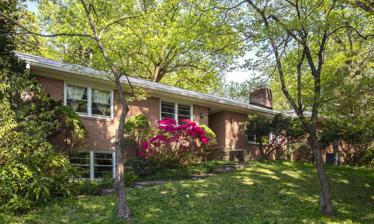
Building: Rachel Carson House (Colesville, Maryland)
Country: United States of America
Year built: 1956
Historic house in Maryland, United States United States historic place Rachel Carson House U.S. National Register of Historic Places U.S. National Historic Landmark Rachel Carson House in 2023 Show map of Maryland Show map of the United States Location 11701 Berwick Rd., Silver Spring, Maryland Coordinates 39°2′48″N 77°0′2″W / 39.04667°N 77.00056°W / 39.04667; -77.00056 Built 1956 Architect Rachel Carson Architectural style Modern Movement NRHP reference No. 91002058 Significant dates Added to NRHP December 4, 1991 Designated NHL December 4, 1991 The Rachel Carson House is a historic house in Colesville, Maryland , an unincorporated area near Silver Spring, Maryland .  Built in 1956, this typical suburban ranch-style house was where writer Rachel Carson wrote her classic work Silent Spring in 1962.  The house was designated a National Historic Landmark in 1991 for its association with Carson. Description The one-story house is typical of its era, finished in brick with an asphalt shingle roof. The interior, virtually unchanged since Carson lived there, contains a living room to the right of the entry, with Carson's study to one side, on the corner of the house. A kitchen and dining room are at the rear, behind the living room. Bedrooms are to the left of the entry. A basement contains a bedroom and bathroom and a multi-purpose room, as well as unfinished space. Carson's original landscaping is largely intact, with only a small area of lawn. The wooded landscape of evergreens, azaleas and daffodils is in keeping with her desire to keep a "woody section" of the yard. History Designed by Carson and built for her use, the new home provided "all the special things that I need." She began writing Silent Spring at the house in 1958, rarely using the Maine cottage where she wrote The Edge of the Sea published in 1955. As Carson continued work on the book, the nature of the research, involving public documents and correspondence with scholars, and her own health encouraged her to spend more and more of her time at home in Silver Spring. After the publication of Silent Spring in 1962, Carson spent most of the next two years in Silver Spring before her death on April 14, 1964. Prior to her residence at this house, Carson lived in other houses in Montgomery County, including in the Woodmoor neighborhood of Silver Spring, where she wrote the National Book Award winning The Sea Around Us < https://www.friendsofsligocreek.org/wp-content/uploads/2022/02/RachelCarsonLivedHere.pdf > See also Rachel Carson Homestead , her birthplace and childhood home in Springdale, Pennsylvania List of National Historic Landmarks in Maryland National Register of Historic Places listings in Montgomery County, Maryland References